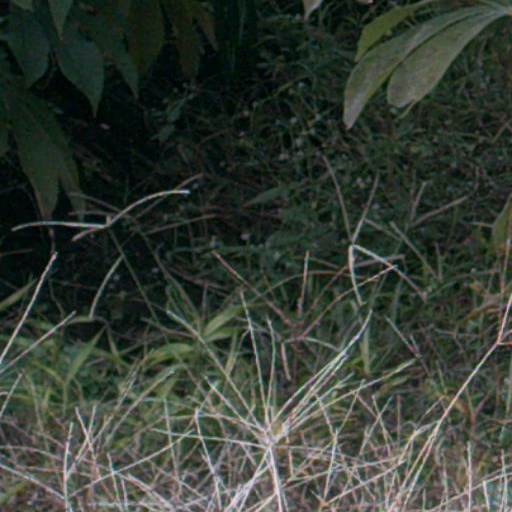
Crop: cassava